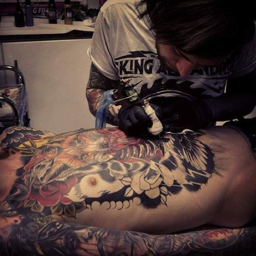
for the love of ink